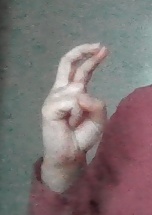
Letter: zay